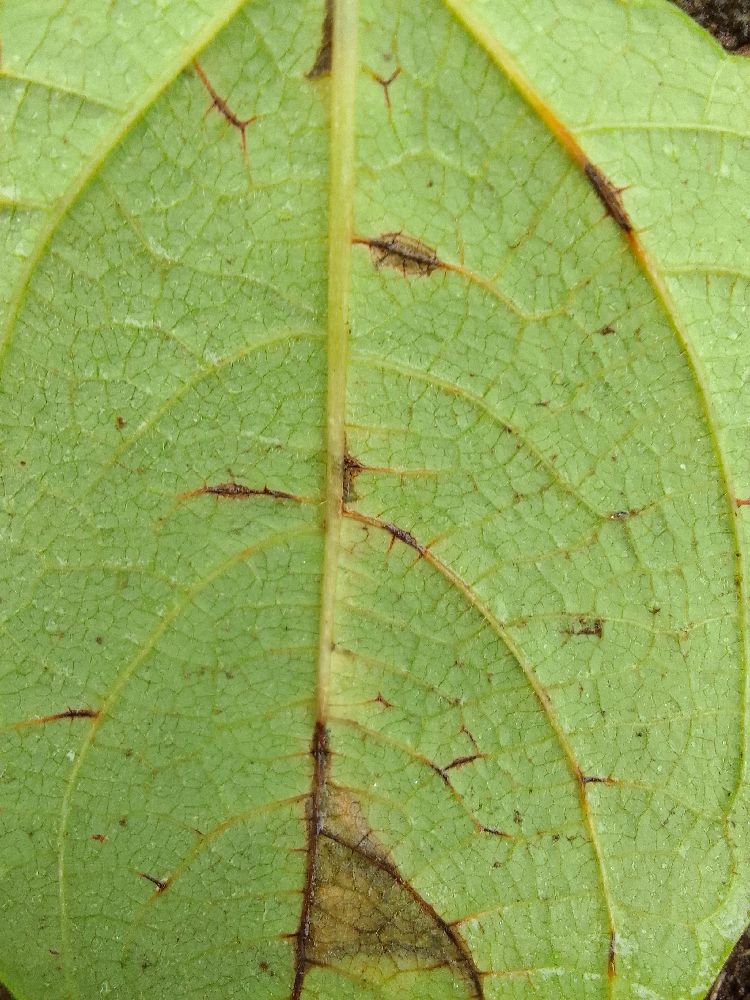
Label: anthracnose